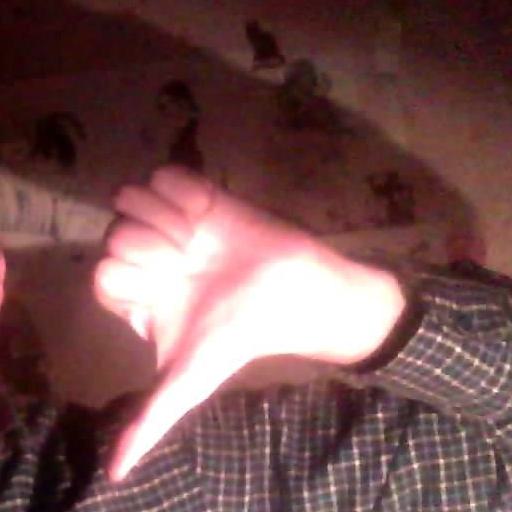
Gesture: dislike